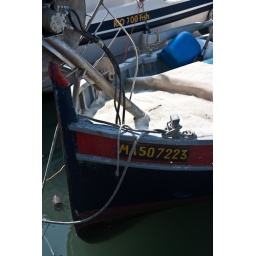
can see the fish head someone threw in the water to feed the fishes...